Mutual Broadcasting System

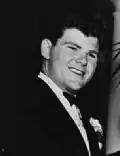
Hal Roach Jr.

The network soon changed hands again: in September 1958, it was acquired by the Scranton Lace Company for $2 million (equivalent to $ in ). Scranton was under the control of the F. L. Jacobs Company, whose chairman, Alexander Guterma, envisioned a media empire uniting Mutual with another purchase that year, Hal Roach Studios. Guterma's tenure as Mutual president was brief: he resigned on February 13, 1959, amid increasing financial shortfalls, overdue payments to affiliates, unpaid phone bills with AT&T, and an ongoing investigation by the U.S. Securities and Exchange Commission (SEC). Hal Roach Jr. took over as president, but the SEC labeled him "a Guterma puppet" due to how he assumed Guterma's shares and questioned his ability to run the network. A week after resigning, the SEC indicted Guterma on federal securities fraud charges, which led Roach to be removed as president of the film studio, though he retained his position as Mutual president. The SEC also ordered stock trading for the F. L. Jacobs Company suspended.